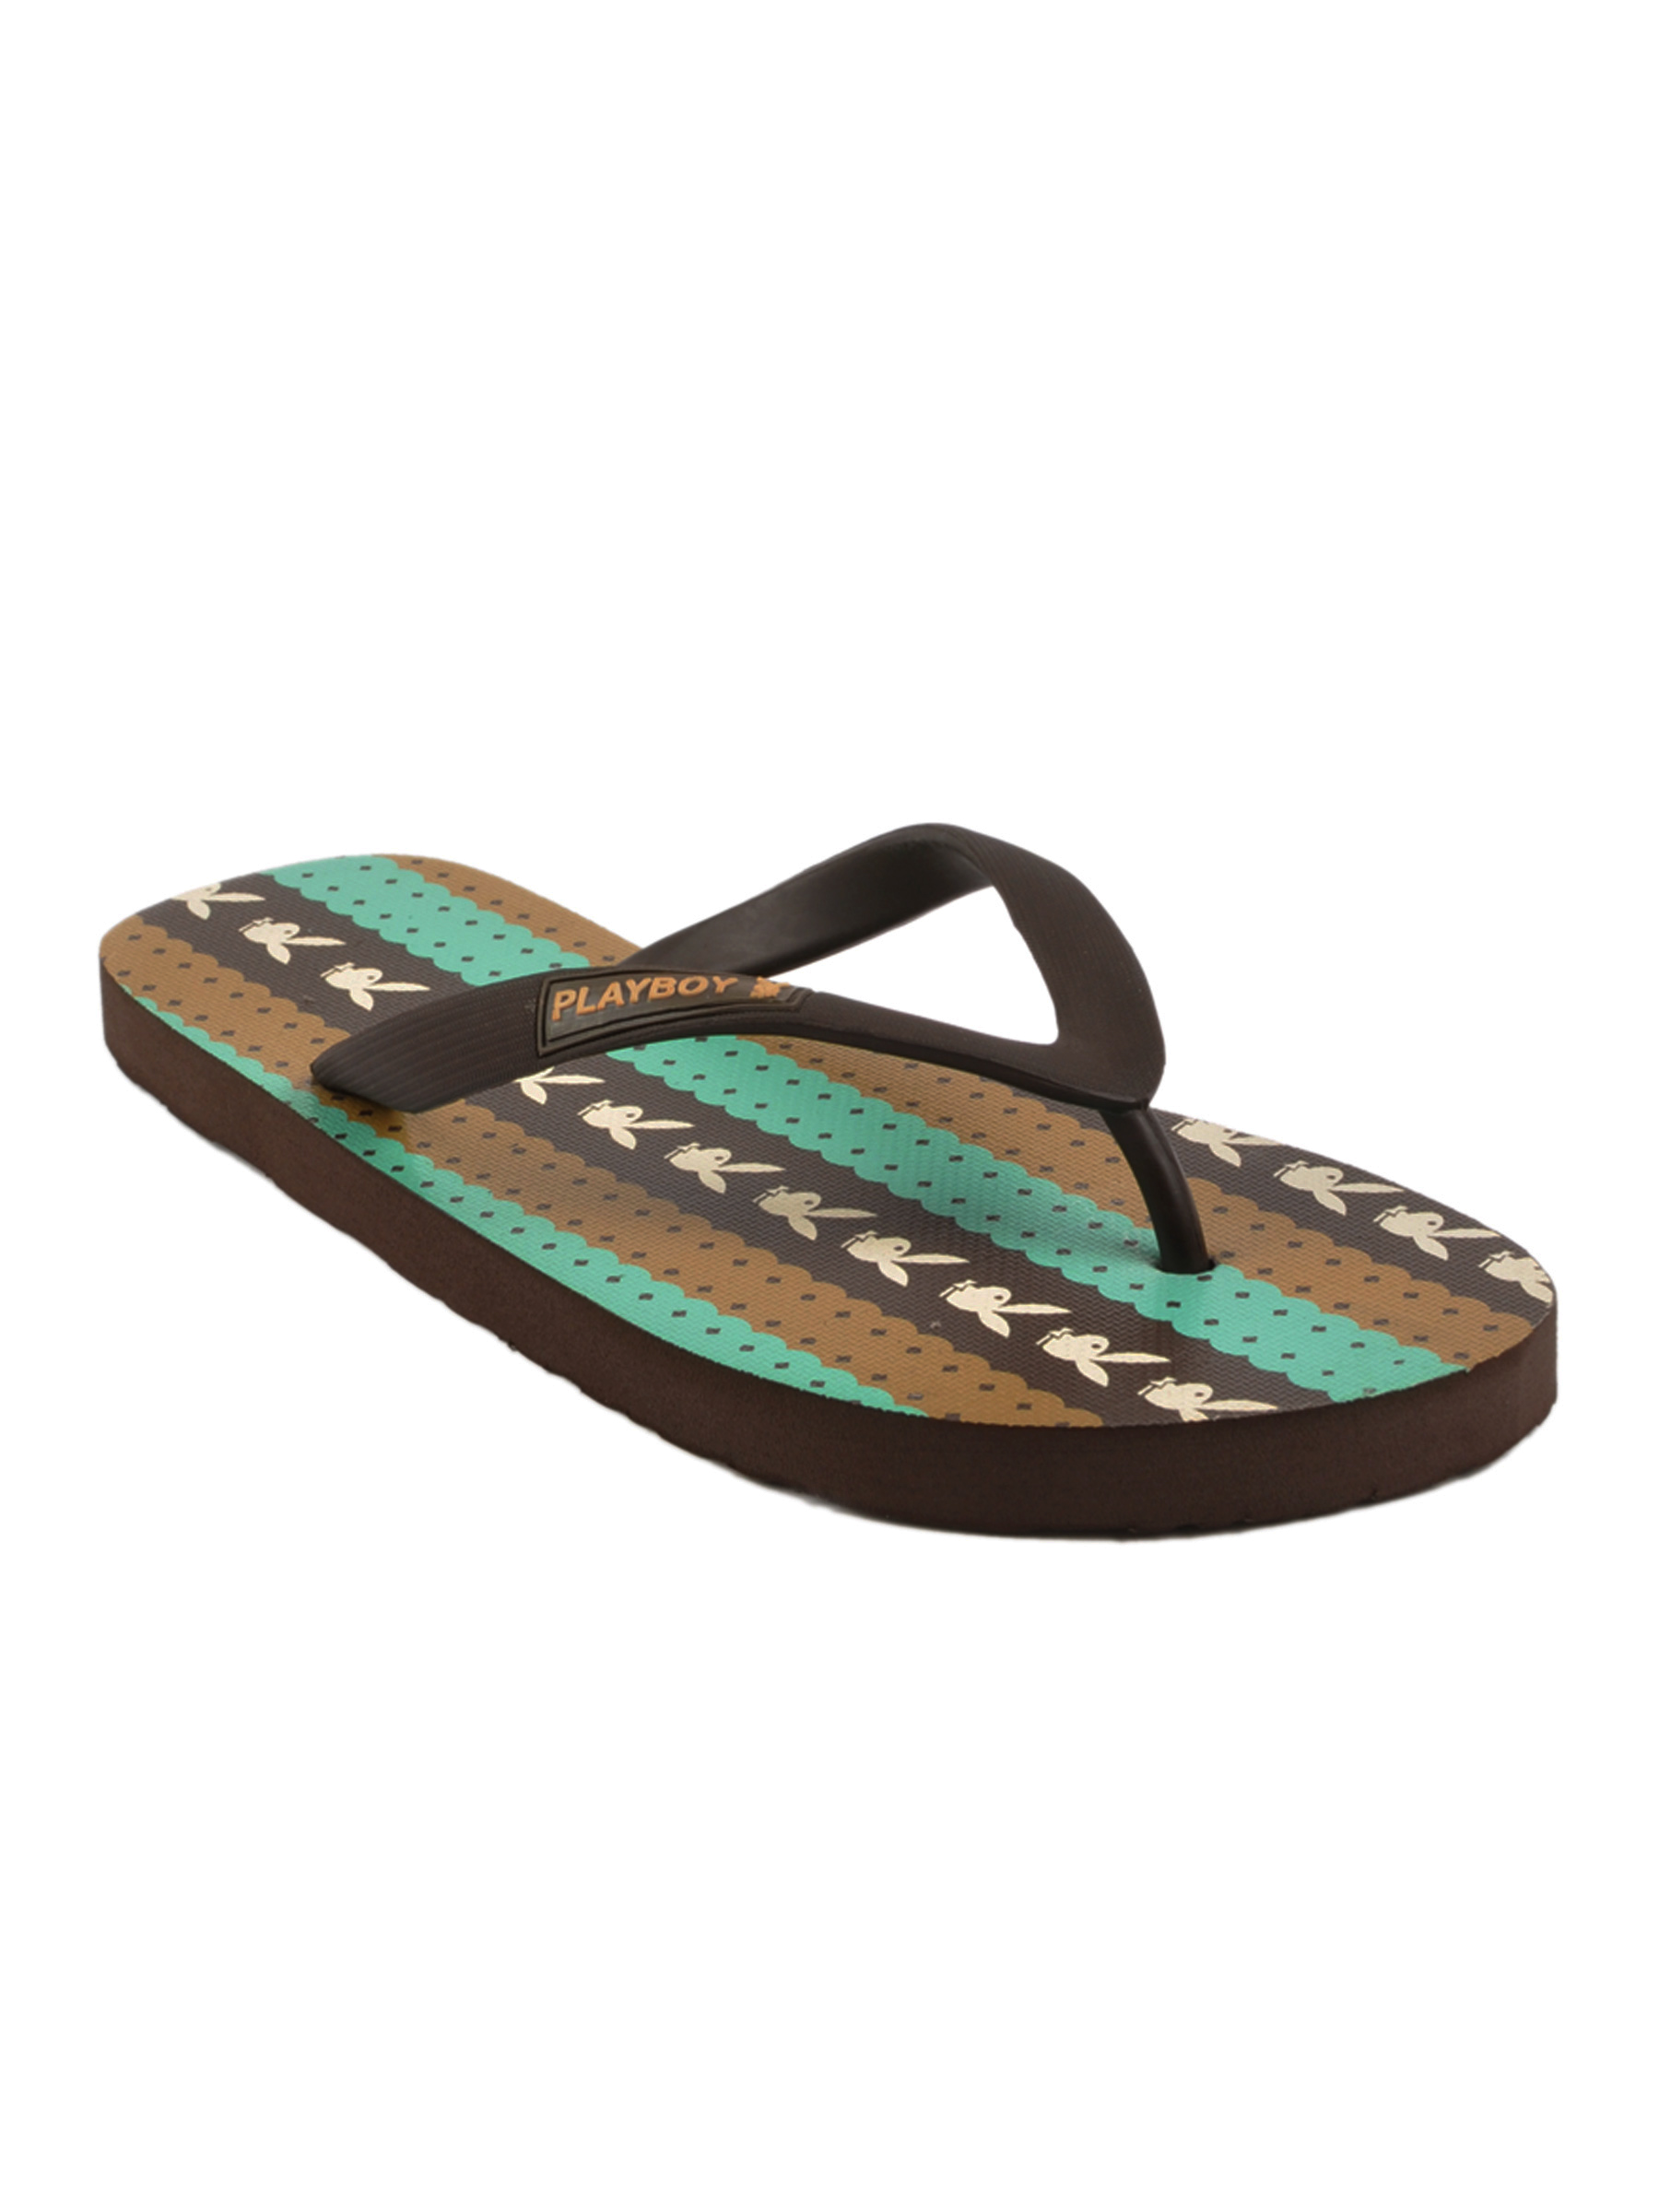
Playboy Men Casual Brown Slippers
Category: Footwear / Flip Flops / Flip Flops
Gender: Men
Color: Brown
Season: Fall 2012
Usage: Casual